The Magic Riddle

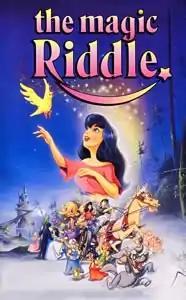
Theatrical release poster

The Magic Riddle is a 1991 Australian animated musical feature film written and directed by Yoram Gross. The film tells the story of Cindy, an orphan who lives as an indentured servant to her cruel stepmother, and features elements of famous fairytales including "Cinderella", "Snow White and the Seven Dwarfs", "Little Red Riding Hood", "Sleeping Beauty" and "Pinocchio". Robyn Moore provides the voice of Cindy and various other characters. It was panned by critics, and accused of borrowing from several other Disney films.